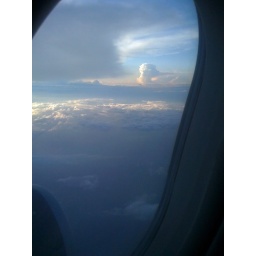
out the window of the plane, islands in the sky